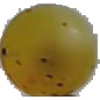
Label: Grape White 3